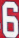
Number: 6